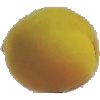
Label: Peach 2